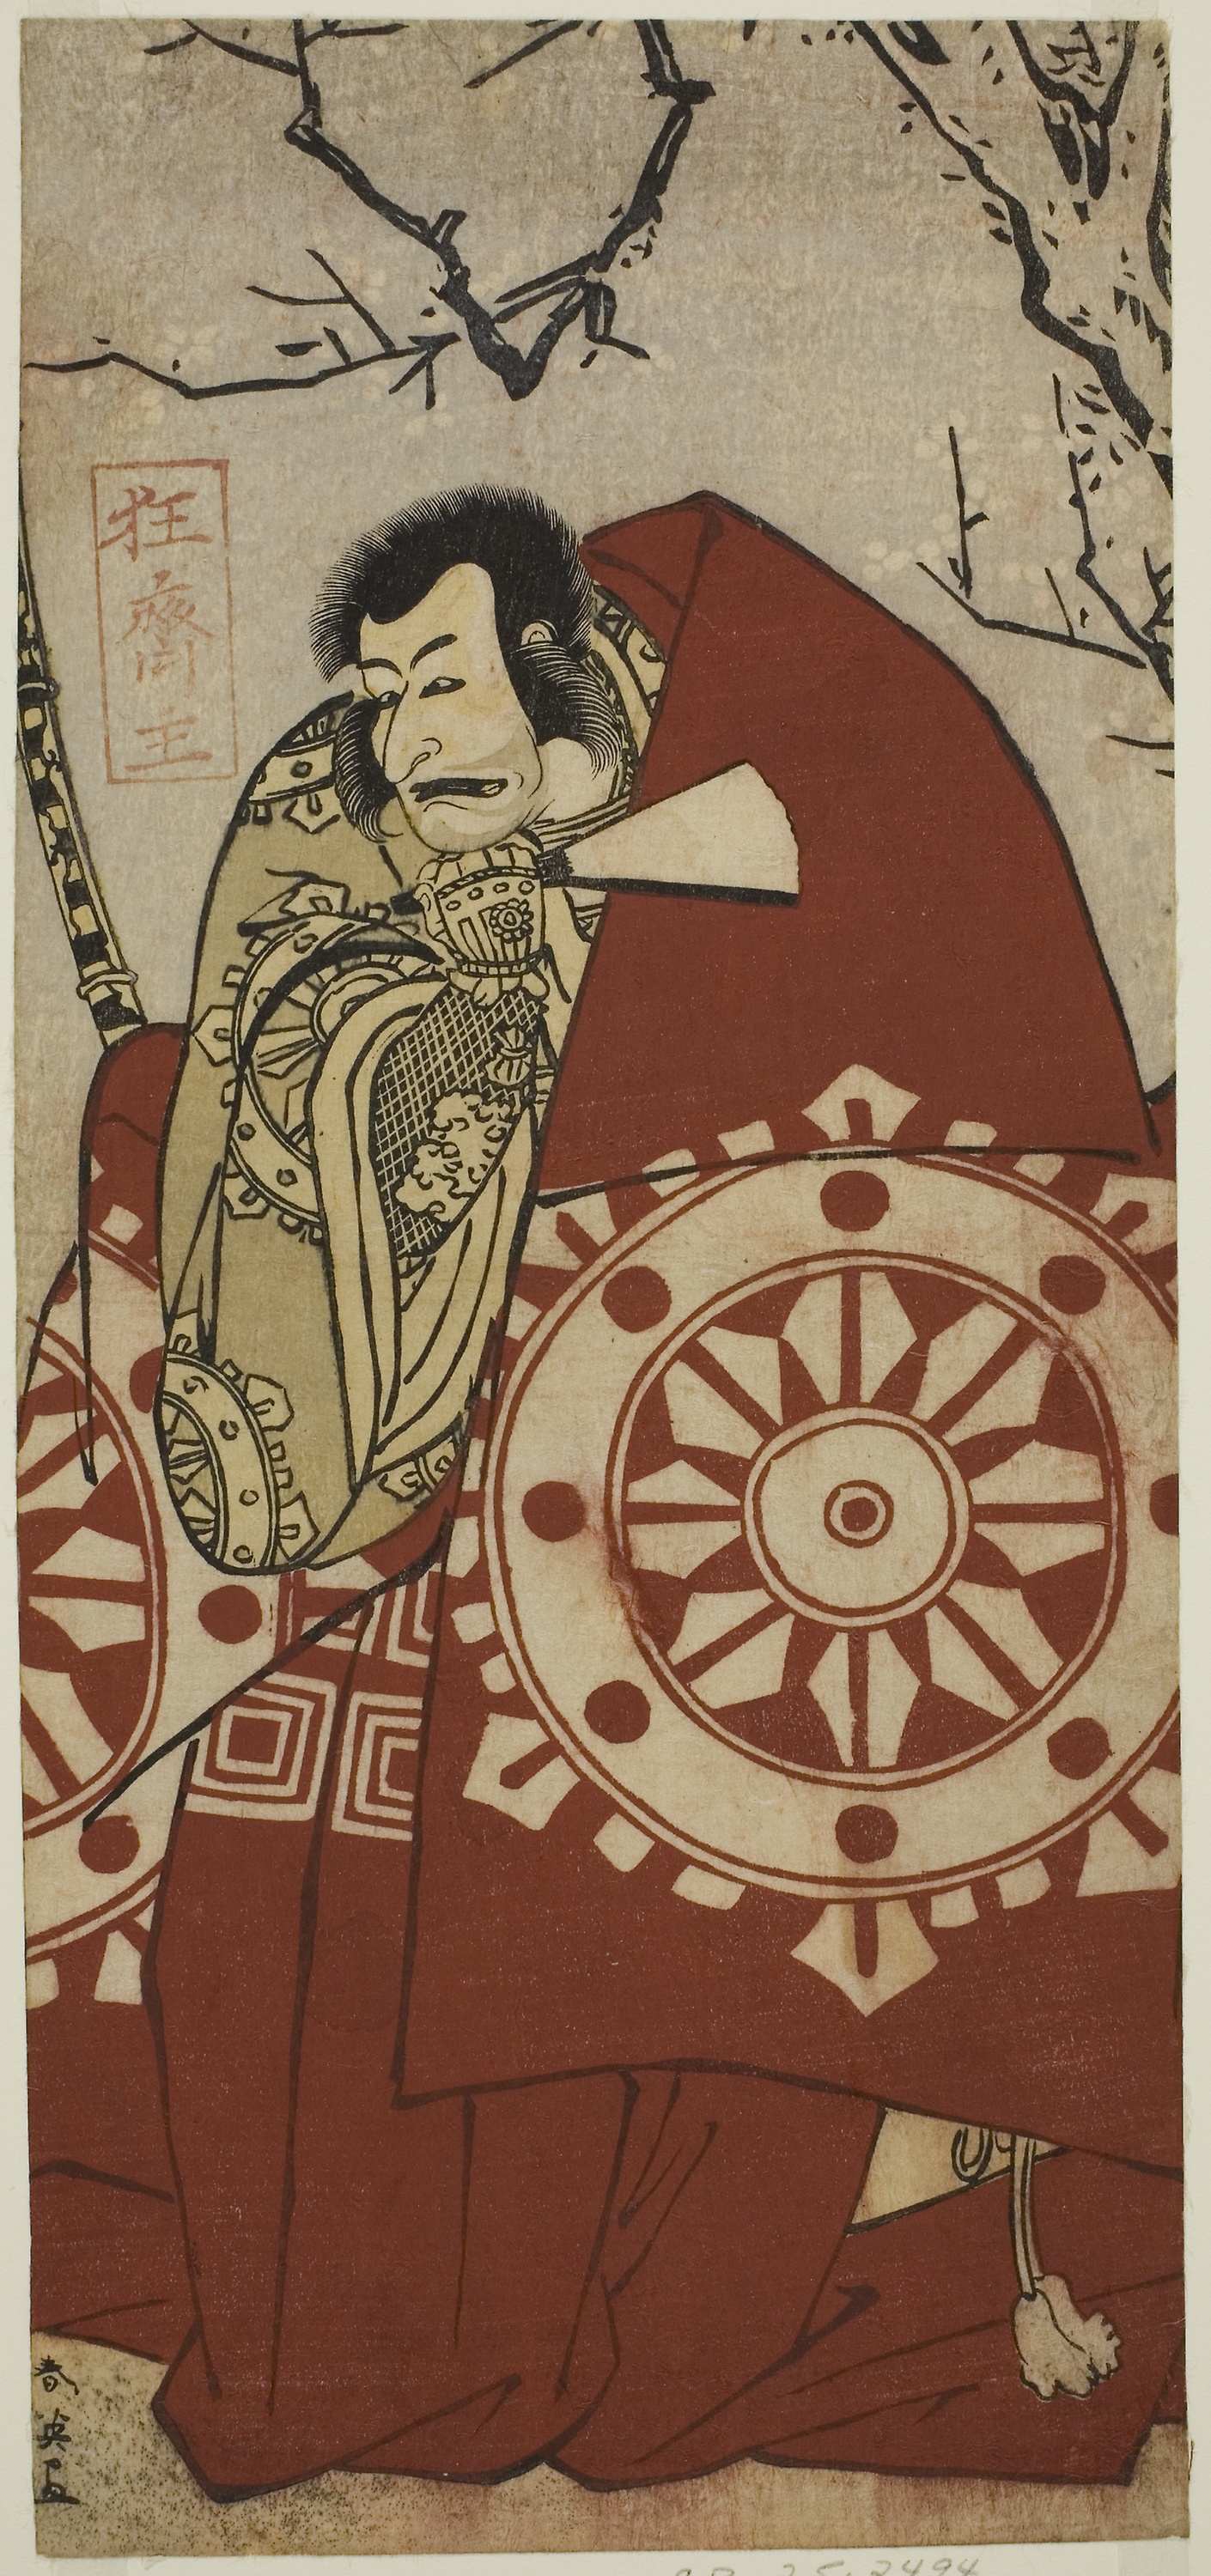
art, poster, illustration, history, visual arts, fictional character